Thomas Waterman Wood

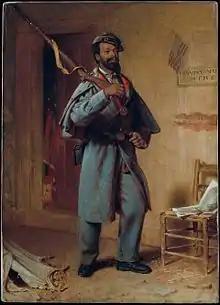
"A Bit of War History- The Recruit", Thomas Waterman Wood, <a href="https%3A//commons.wikimedia.org/wiki/File%3AA_Bit_of_War_History-_The_Recruit_MET_DT2077.jpg">Metropolitan Museum of Art

In 1891, Wood exhibited at the Academy a picture entitled "A Cogitation", for which one of his Montpelier friends, Mr. George Ripley, posed. The composition is extremely simple, a farmer in his barn, leaning upon his pitchfork, his countenance thoughtful. This picture was bought by Mr. Harper and published as a full-page engraving in "Harper's Weekly" during the Greeley campaign over the title "Is Greeley a Fool or a Knave?".